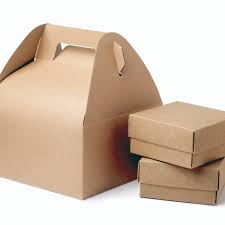
Waste category: cardboard